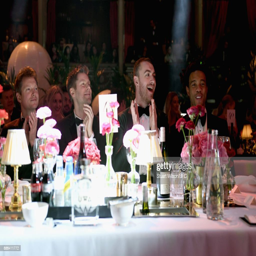
organization leader , pop artist andman during awards in partnership with manufacturing .